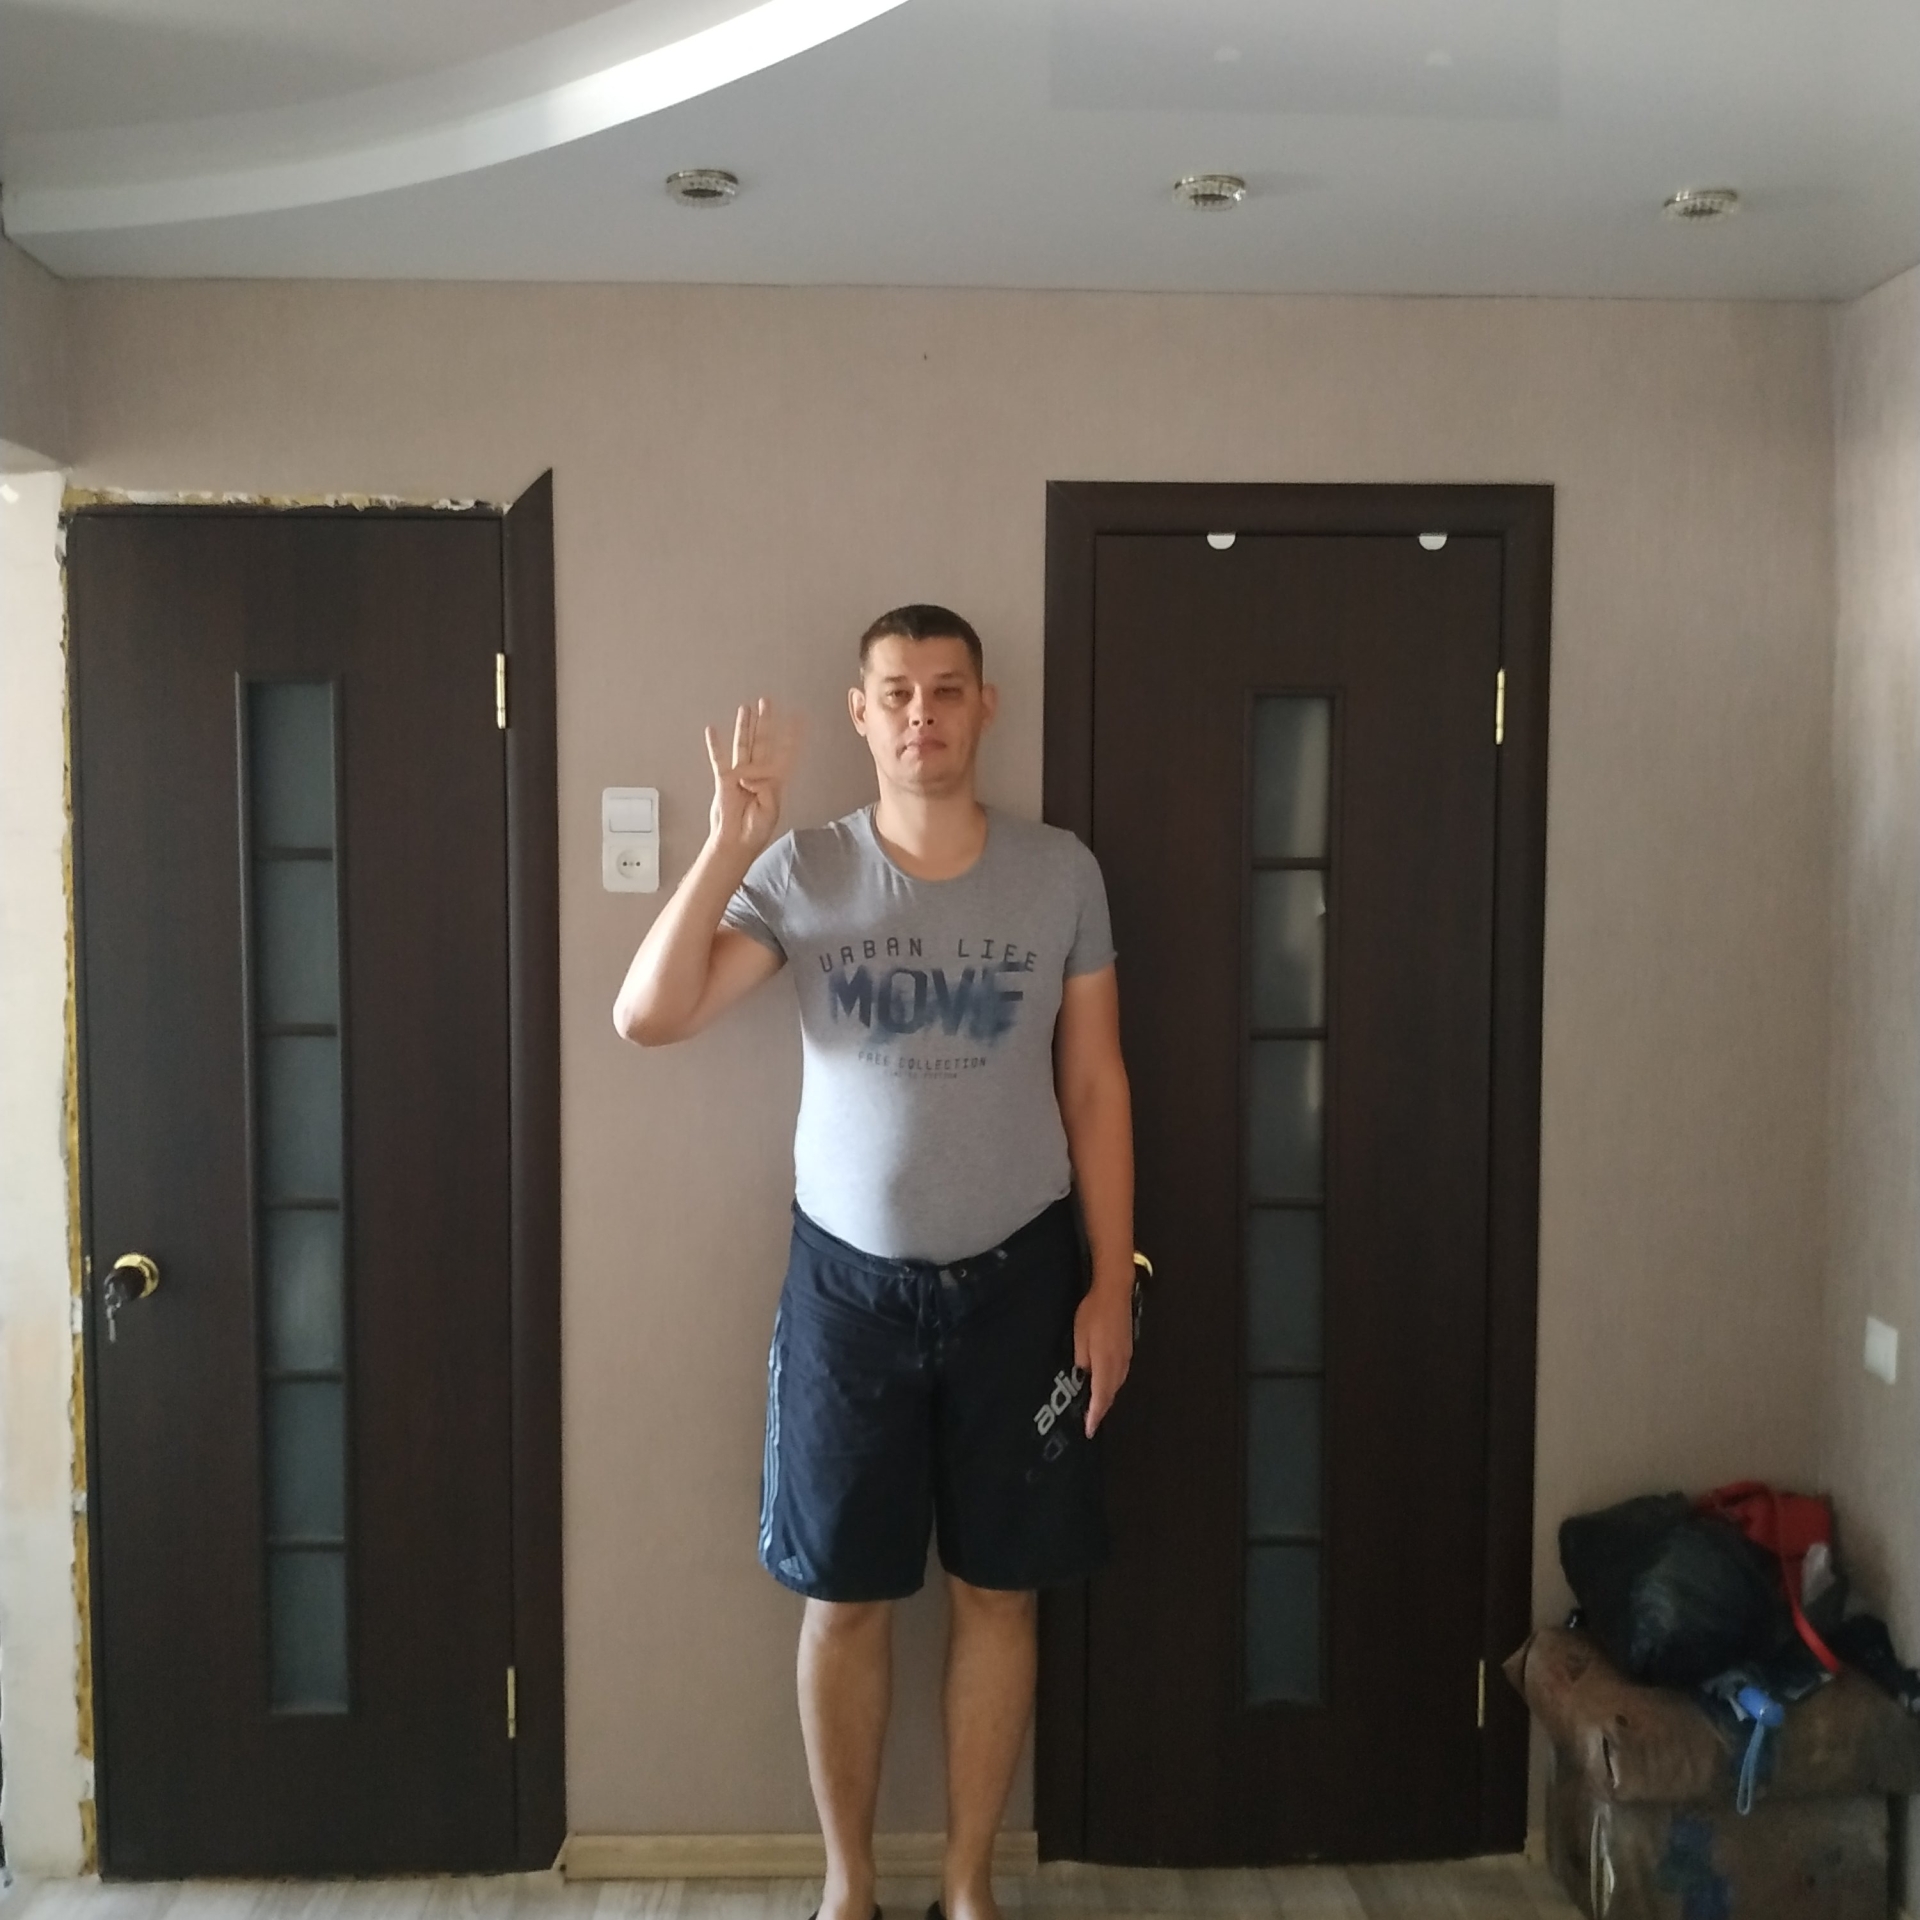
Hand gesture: four